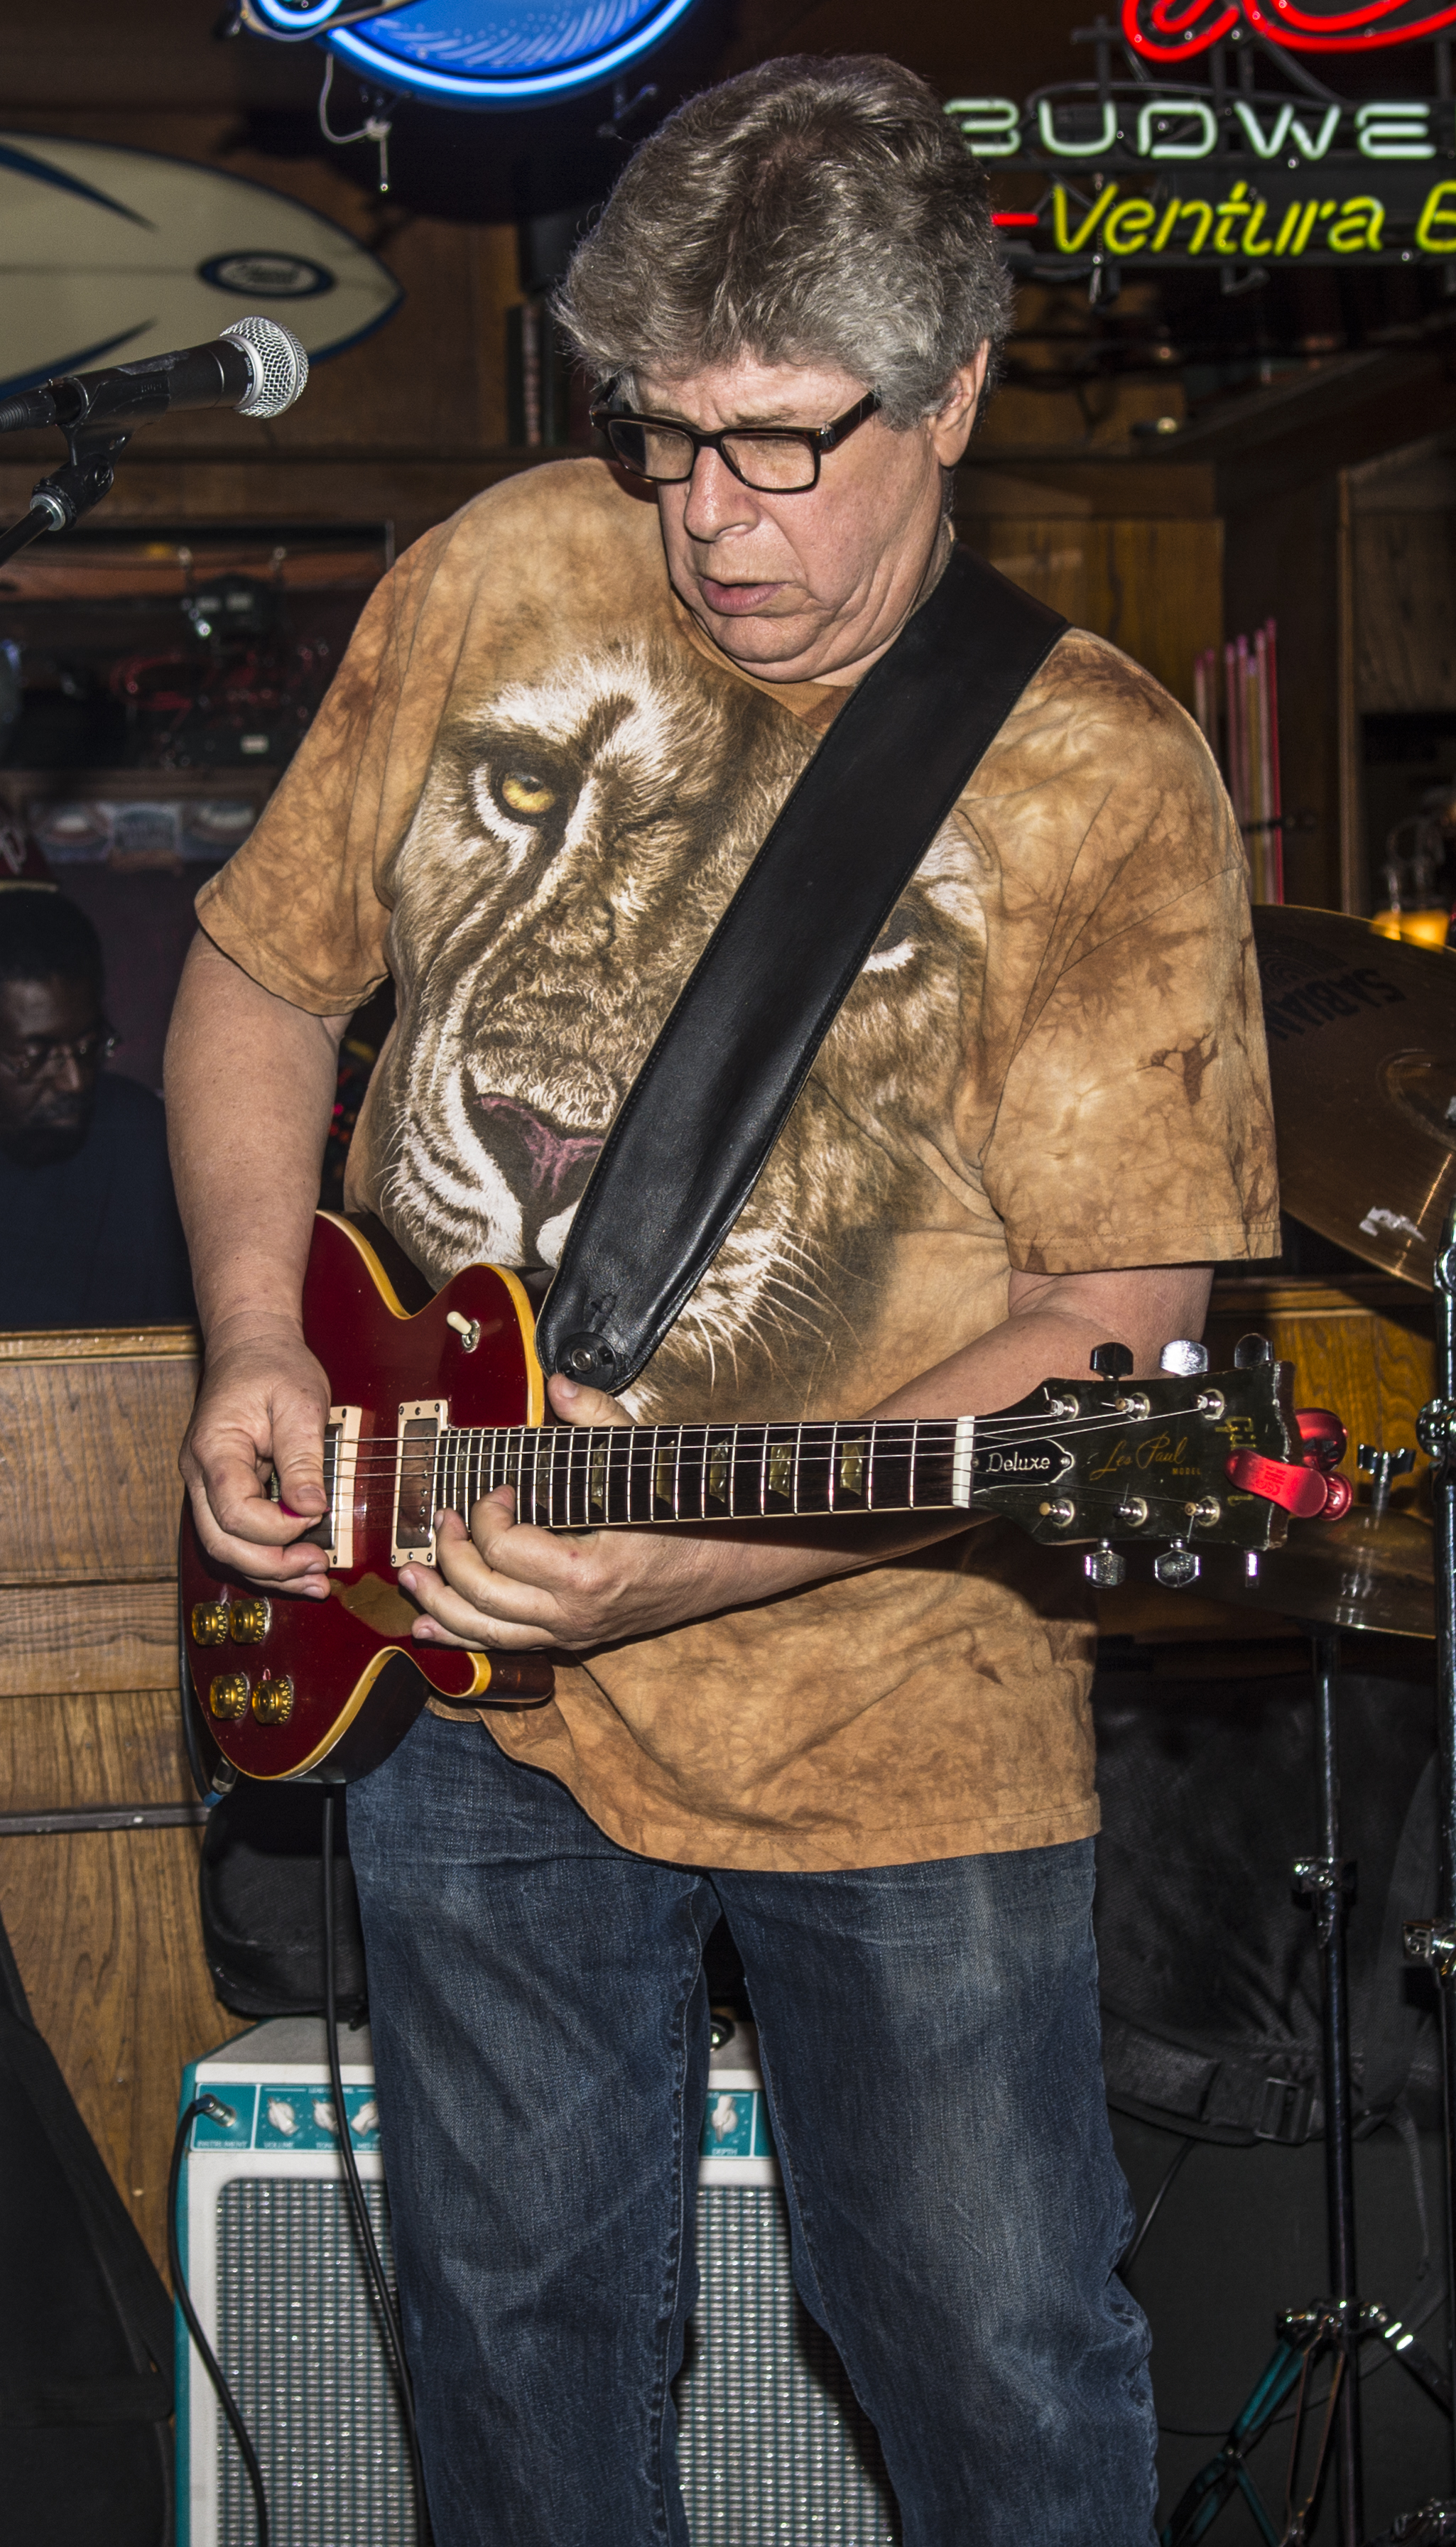
person, music, guitar, concert, musician, blues, mill, sugar, performance, bassist, singing, guitarist, drummer, maui, jim, altman, entertainment, singer songwriter, musical ensemble